Cadore Viaduct

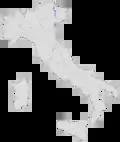
Route of SS51

The bridge is north of the northern terminus of the Autostrada A27 at Ponte nelle Alpi ("Bridge into the Alps"). The road is the SS51 "Strada statale di Alemagana", maintained by ANAS, which to the north passes Tre Cime di Lavaredo. The route joins to become part of European route E66. It reaches Austria near Innichen in South Tyrol, also known as Trentino-Alto Adige/Südtirol. It enters Austria at East Tyrol.